Reince Priebus

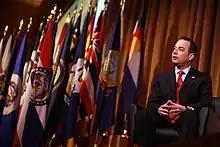
Priebus at the 2014 Conservative Political Action Conference (CPAC)

On December 5, 2010, Priebus stepped down as general counsel for the RNC. The next day, he sent a letter to all 168 voting members of the RNC announcing his candidacy for chairman. Wisconsin governor Scott Walker supported Priebus' bid from the beginning, attributing the party's victories in Wisconsin to "Priebus' leadership and involvement in the grassroots Tea Party movement that swept the state and the nation". Priebus told delegates in his letter: "I will keep expenses low. I will put in strong and serious controls. We will raise the necessary funds to make sure we are successful. We will work to regain the confidence of our donor base and I will personally call our major donors to ask them to rejoin our efforts at the RNC."